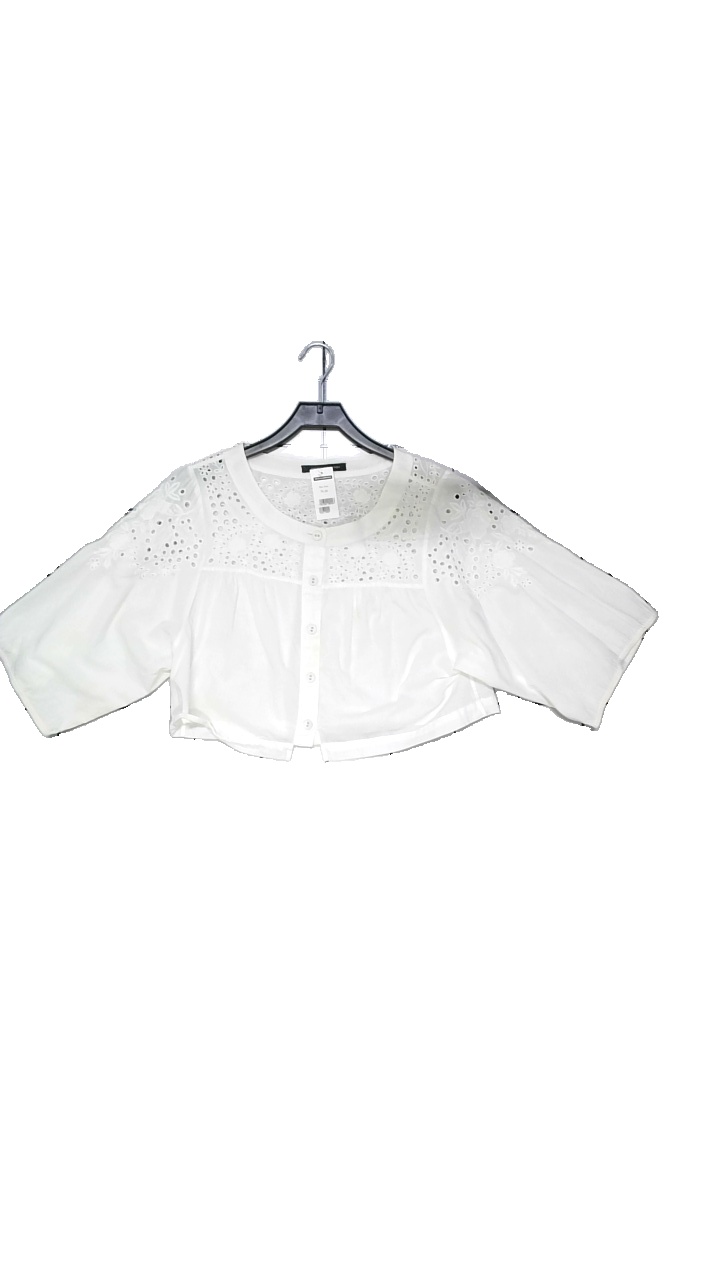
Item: Blouse (Ladies)
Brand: French Connection
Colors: White
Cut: Loose, Cropped
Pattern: Lace
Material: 100% cotton
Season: Summer
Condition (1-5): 4
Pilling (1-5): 5
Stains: Major
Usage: Reuse
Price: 50-100